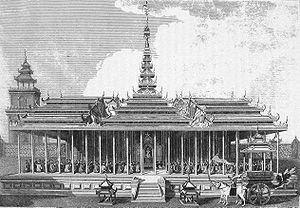
On appelle guerres anglo-birmanes les trois conflits qui, en 1824–26, en 1852 et en 1885, ont opposé la Birmanie aux forces britanniques établies en Inde. D'abord menées pour des raisons d'hégémonie régionale, elles ont, dès la seconde, pris le caractère de guerres coloniales et se sont conclues par la fin de la monarchie locale et l'occupation totale du pays qui sera annexé à l'Empire des Indes. En 1826, les Britanniques s'emparent des zones côtières, en 1852 de tout le Sud, en 1885 de toute la partie restante.
Amarapura - parfois Ummerapoura est une ancienne capitale de la Birmanie, dans la Région de Mandalay. Elle se trouve sur la rive gauche de l'Irrawaddy, à 25 km d'Ava et 11 km au sud de Mandalay. Elle est souvent appelée Taungmyo par rapport à celle-ci, dont elle est aujourd'hui presque une banlieue.